Von Erich family

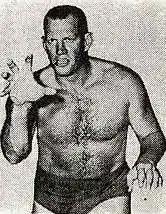

Fritz Von Erich was born Jack Barton Adkisson on August 16, 1929, in Jewett, Texas. Originally trained by Stu Hart, Fritz became a top star in many National Wrestling Alliance (NWA) promotions, most notably in St. Louis and in World Class Championship Wrestling (WCCW). He held the AWA World Heavyweight Championship at one time in the 1960s. Despite never winning the NWA World Heavyweight Championship, he maintained his presence within the NWA, holding many other major belts. Fritz also served shortly as NWA President in the 1970s, as well as President of WCCW when it moved to Dallas, Texas. Fritz was also a major part of Japanese wrestling, where he was known as "" ("The Iron Claw"), and helped rebuild the business after the death of Rikidōzan.